Margaret Fisher (artist)

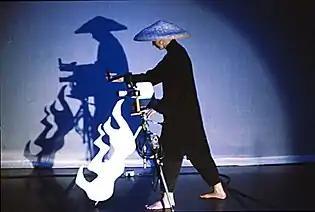
MA FISH CO, "Antebellum Bedlam", Performance still, 1985. Pictured: Dominica Kriz at KALA Institute, Berkeley, CA, 1985

Since 2002, Fisher has written as an academic and independent researcher (often collaborating with Hughes), publishing on twentieth–century performance, film, radio and poetry, including books on futurism and the music of Ezra Pound; her study, "Ezra Pound's Radio Operas: The BBC Experiments, 1931–1933" (2002), received an Ezra Pound Society Book Award. She has written several books published through her and Hughes's imprimatur, Second Evening Art, including: "Tempo as an Organizing Principle in the 1924 Film" Ballet mécanique (2016) and "The Recovery of Ezra Pound's Third Opera, Settings of Poems by Catullus and Sappho" (2005). In 2012, Fisher also published her English translation of "RADIA" by Italian Futurist poet and playwright Pino Masnata with introduction and appendices.